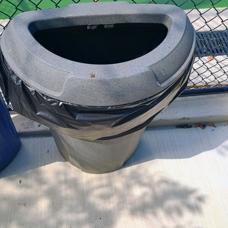
Label: trash